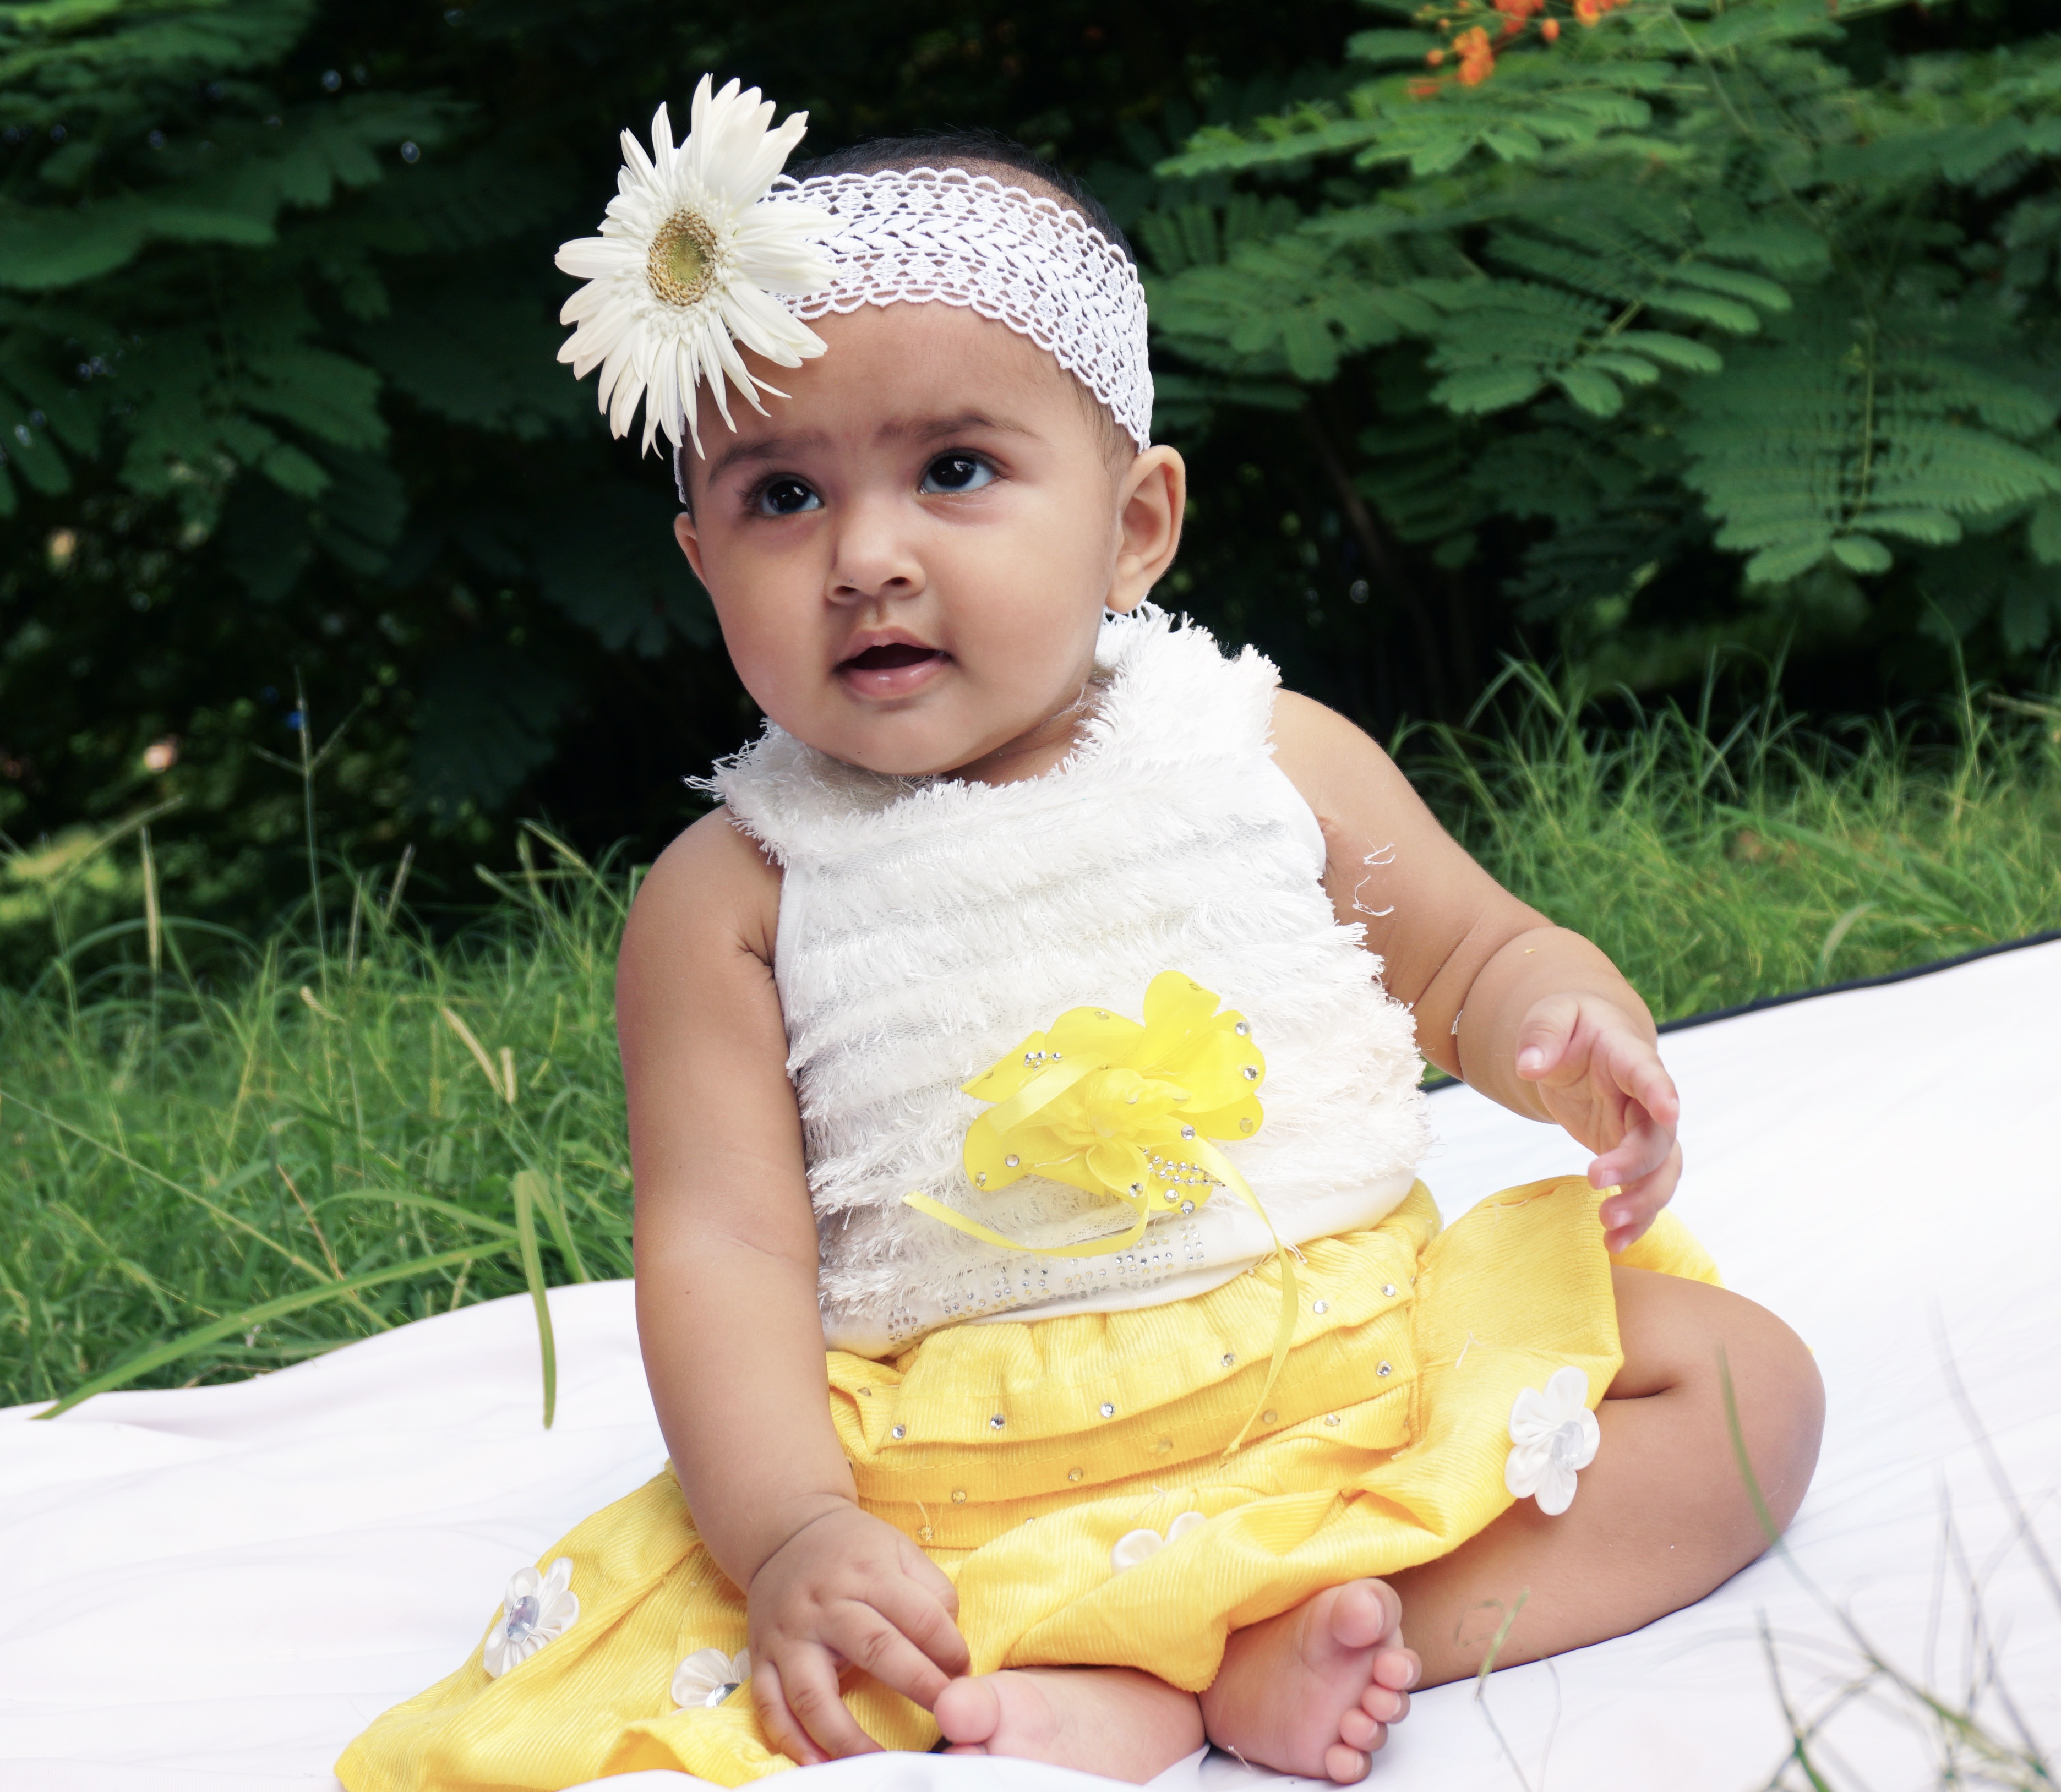
person, girl, hair, white, sweet, flower, kid, cute, female, band, small, child, clothing, yellow, pink, lifestyle, baby, childhood, caucasian, cheerful, face, fun, dress, happy, infant, newborn, toddler, beautiful, adorable, attractive, charm, cute baby, baby girl